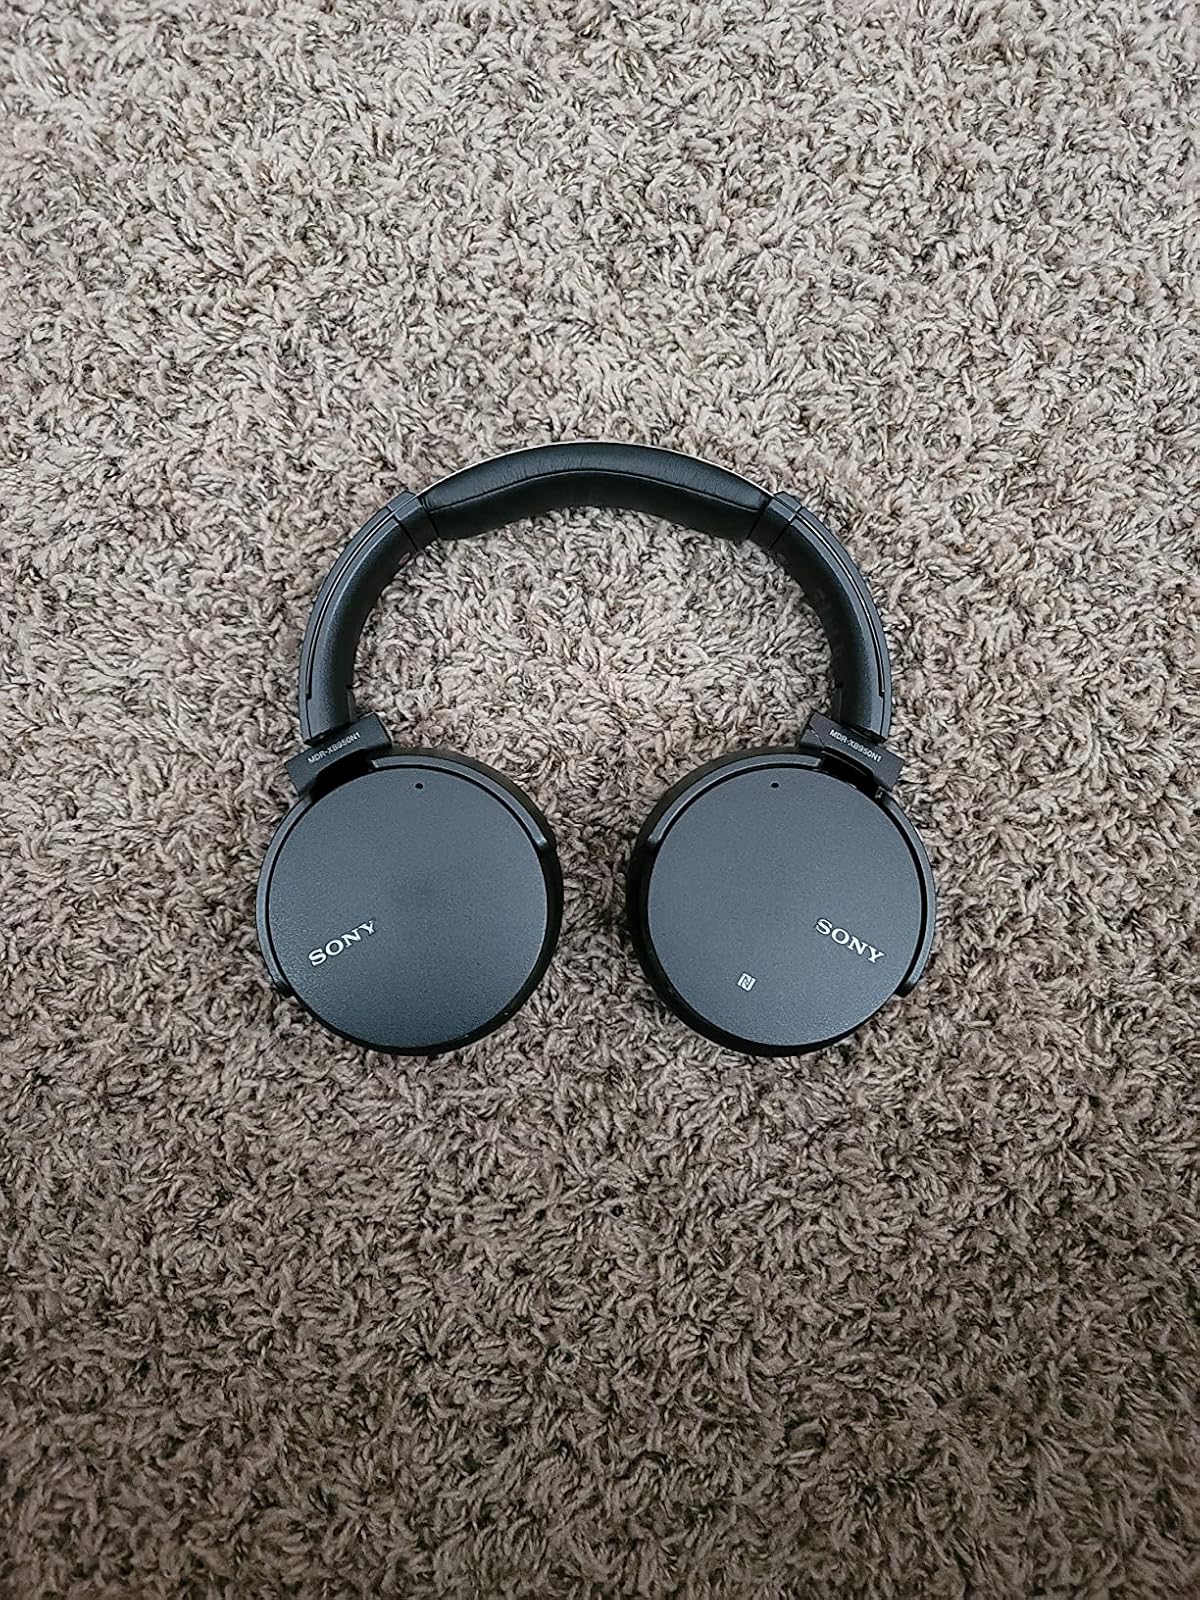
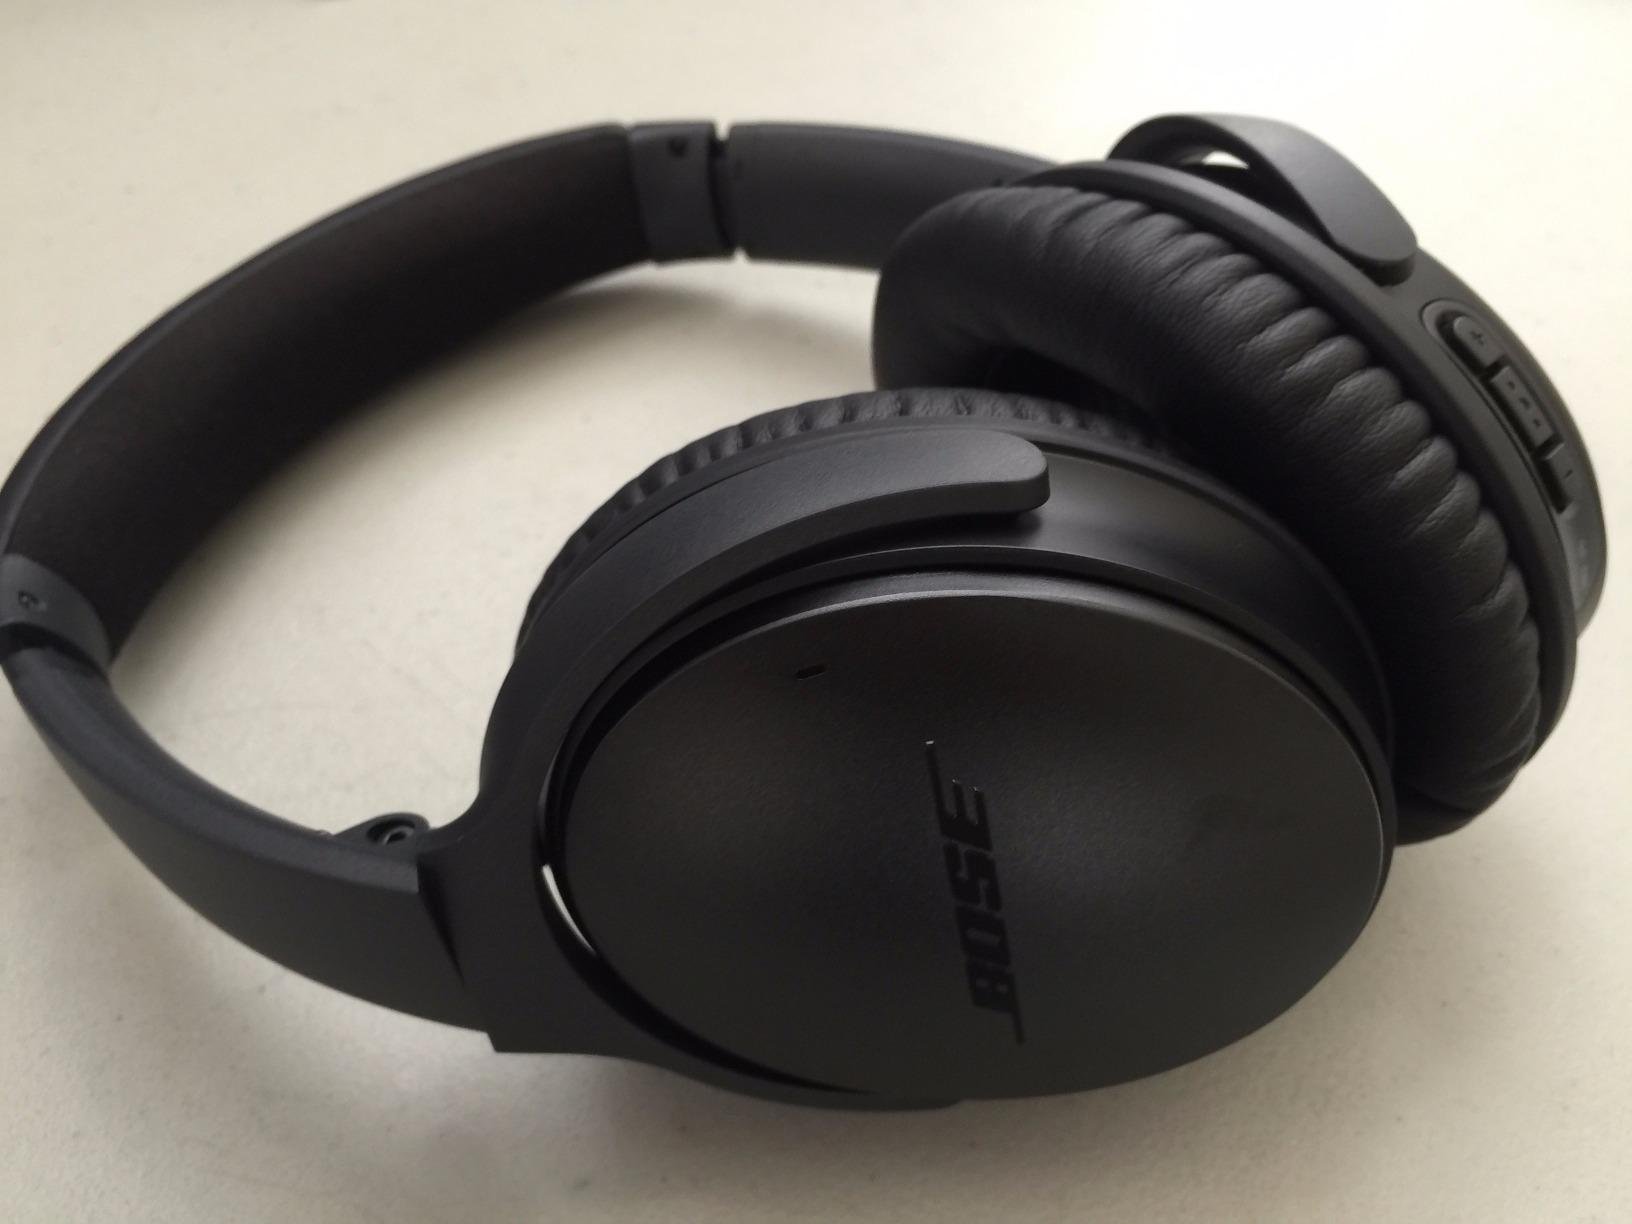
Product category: headphones
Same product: no